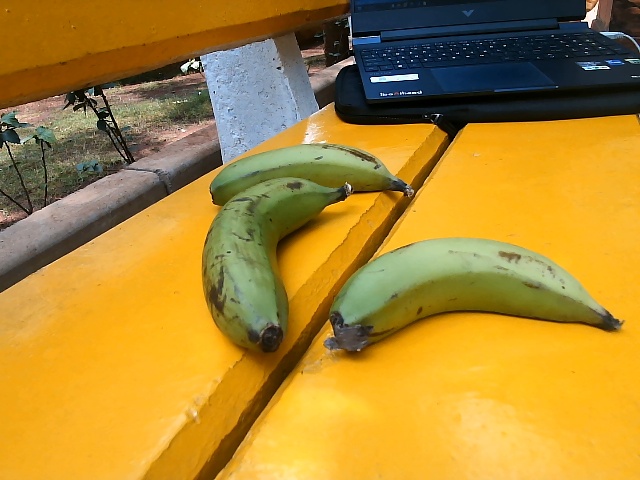
Label: Raw_Banana